Georgia Gold Belt

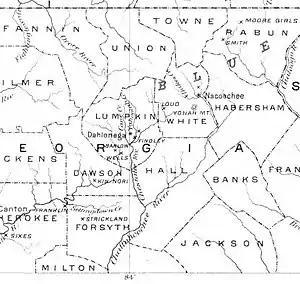
Georgia Gold Belt showing, southwest to northeast, the Sixes, Franklin, Strickland, Kin Mori, Barlow, Wells, Findley, Loud, Smith, and Moore Gold mines. Gold-quartz veins are found in the schists and gneiss.

The largest quantities of gold found in the eastern United States were found in the Georgia Gold Belt, extending from eastern Alabama to Rabun County, Georgia. The biggest concentration of gold was found in White, Lumpkin, and northern Cherokee counties in Georgia. The gold in the Georgia Gold Belt was close to 24 karat (100%) purity. Most of the gold was found in eroded rock (saprolite) and mixed in with quartz.